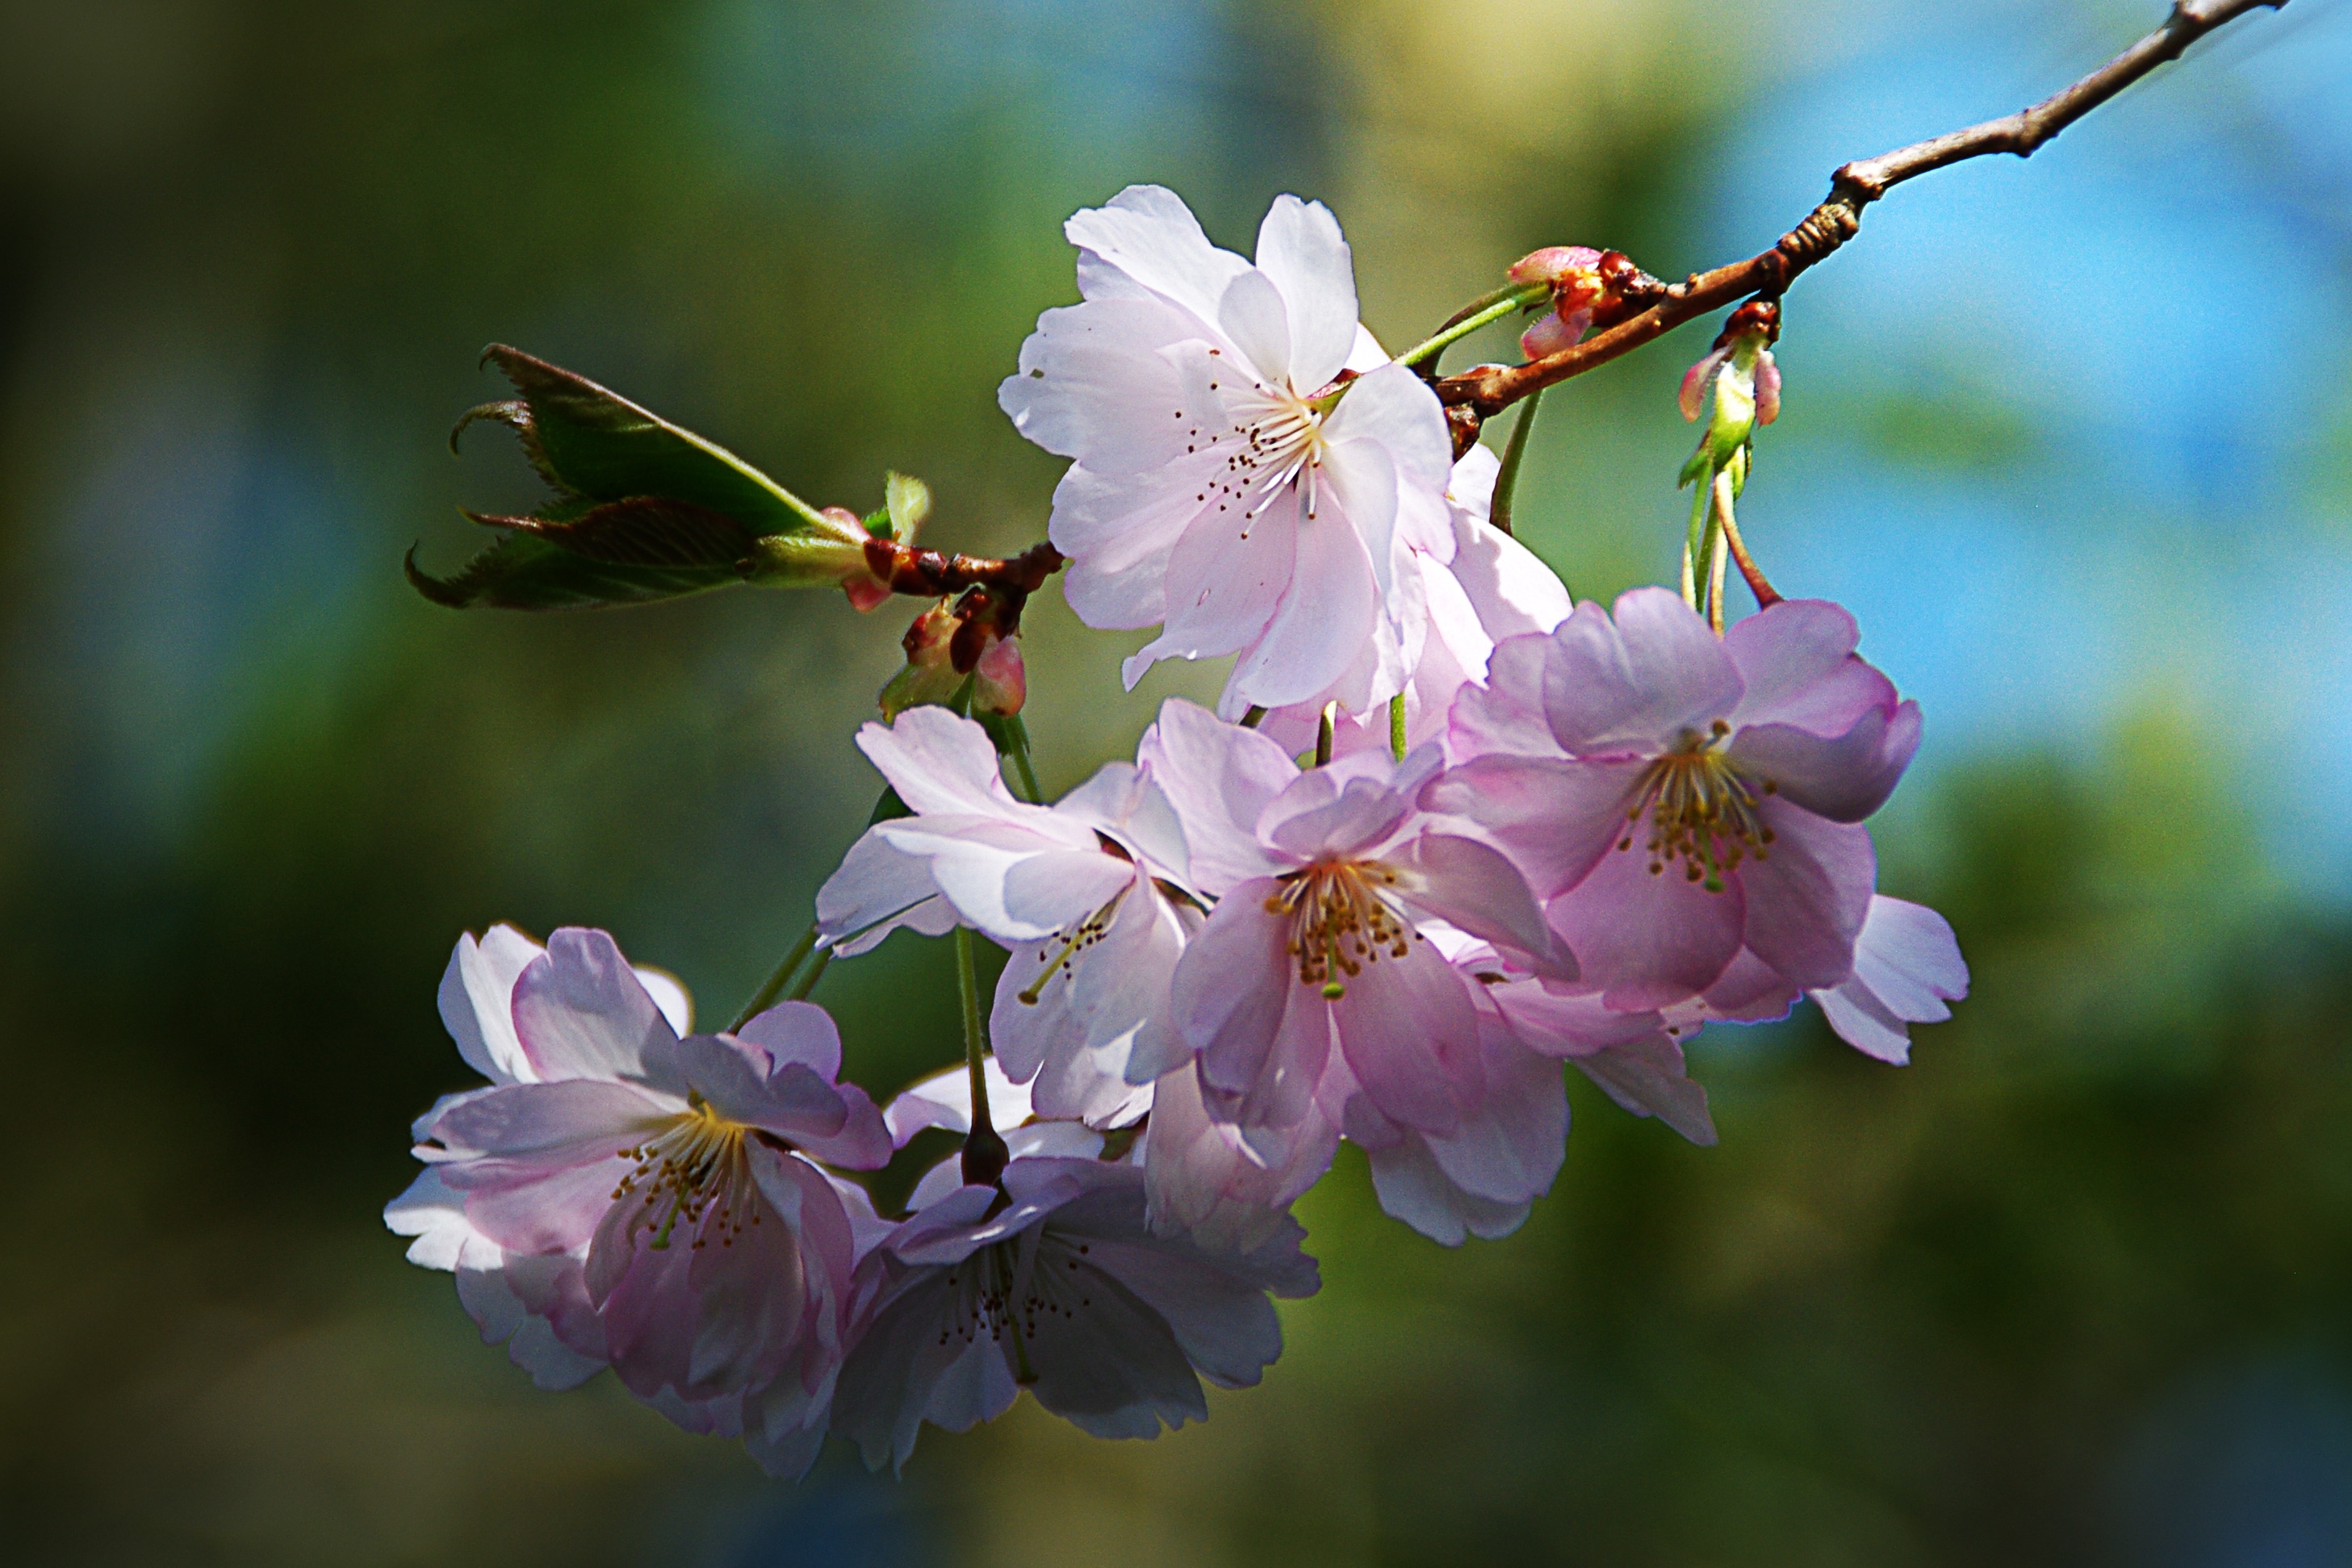
nature, branch, blossom, plant, flower, petal, bloom, food, spring, produce, macro, botany, flora, cherry blossom, wildflower, flowers, close up, shrub, macro photography, flowering plant, rose family, land plant